Broad Street (Columbus, Ohio)

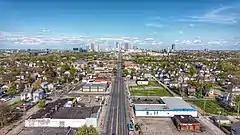
The street in Franklinton, west of Downtown

Broad Street and High Street both traverse beyond the extent of the city; High Street is the longest in Columbus, running (23.4 across the county), while Broad Street is longer across the county, at . The city's street plan follows a grid pattern with the intersection of Broad and High Streets at its center. The address system begins its numbering at the intersection of Broad and High, with numbers increasing in magnitude with distance from Broad or High, as well as cardinal directions used alongside street names.